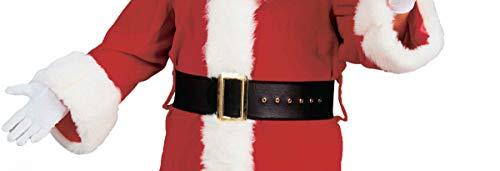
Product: Forum Novelties Deluxe Santa Claus or Pirate Belt (50" Inches)
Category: Toys & Games | Dress Up & Pretend Play | Costumes
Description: Great Condition.
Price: $9.97
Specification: ProductDimensions:4x8x2inches|ItemWeight:2pounds|ShippingWeight:3.2ounces(Viewshippingratesandpolicies)|DomesticShipping:ItemcanbeshippedwithinU.S.|InternationalShipping:ThisitemcanbeshippedtoselectcountriesoutsideoftheU.S.LearnMore|ASIN:B0087UIG2Y|Itemmodelnumber:56787|Manufacturerrecommendedage:10yearsandup